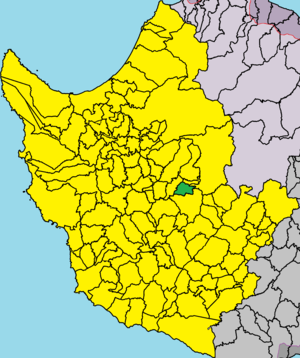
Lapithioú est un village de Chypre de plus de 0 habitants.